Answer in natural language. Estimate the real world distances between objects in the image. Which object is closer to brown square dining table (marked A), gray colour chair  shape square (marked B) or blue framed coastal marine wall decor (marked C)? Choose between the following options: gray colour chair  shape square (marked B) or blue framed coastal marine wall decor (marked C)
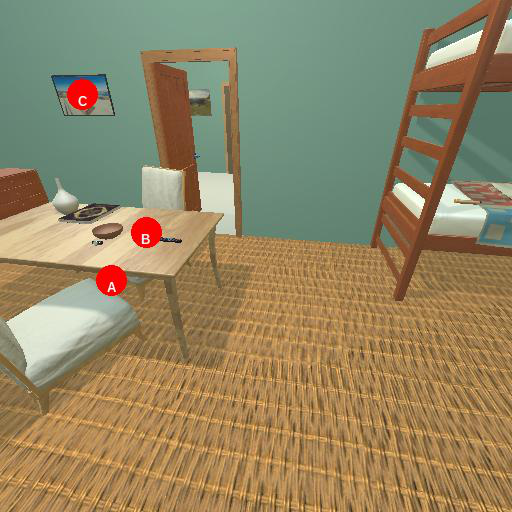
<answer>gray colour chair  shape square (marked B)</answer>